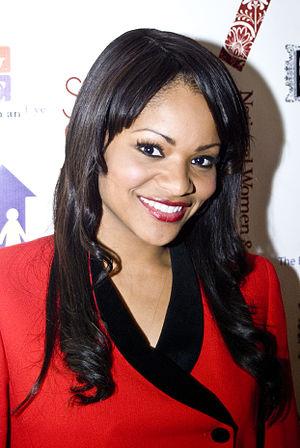
Erica Hubbard, née le 2 janvier 1979 à Chicago, est une actrice américaine. Elle joue dans la série Retour à Lincoln Heights diffusée sur Virgin 17 et sur Vrak.Tv.